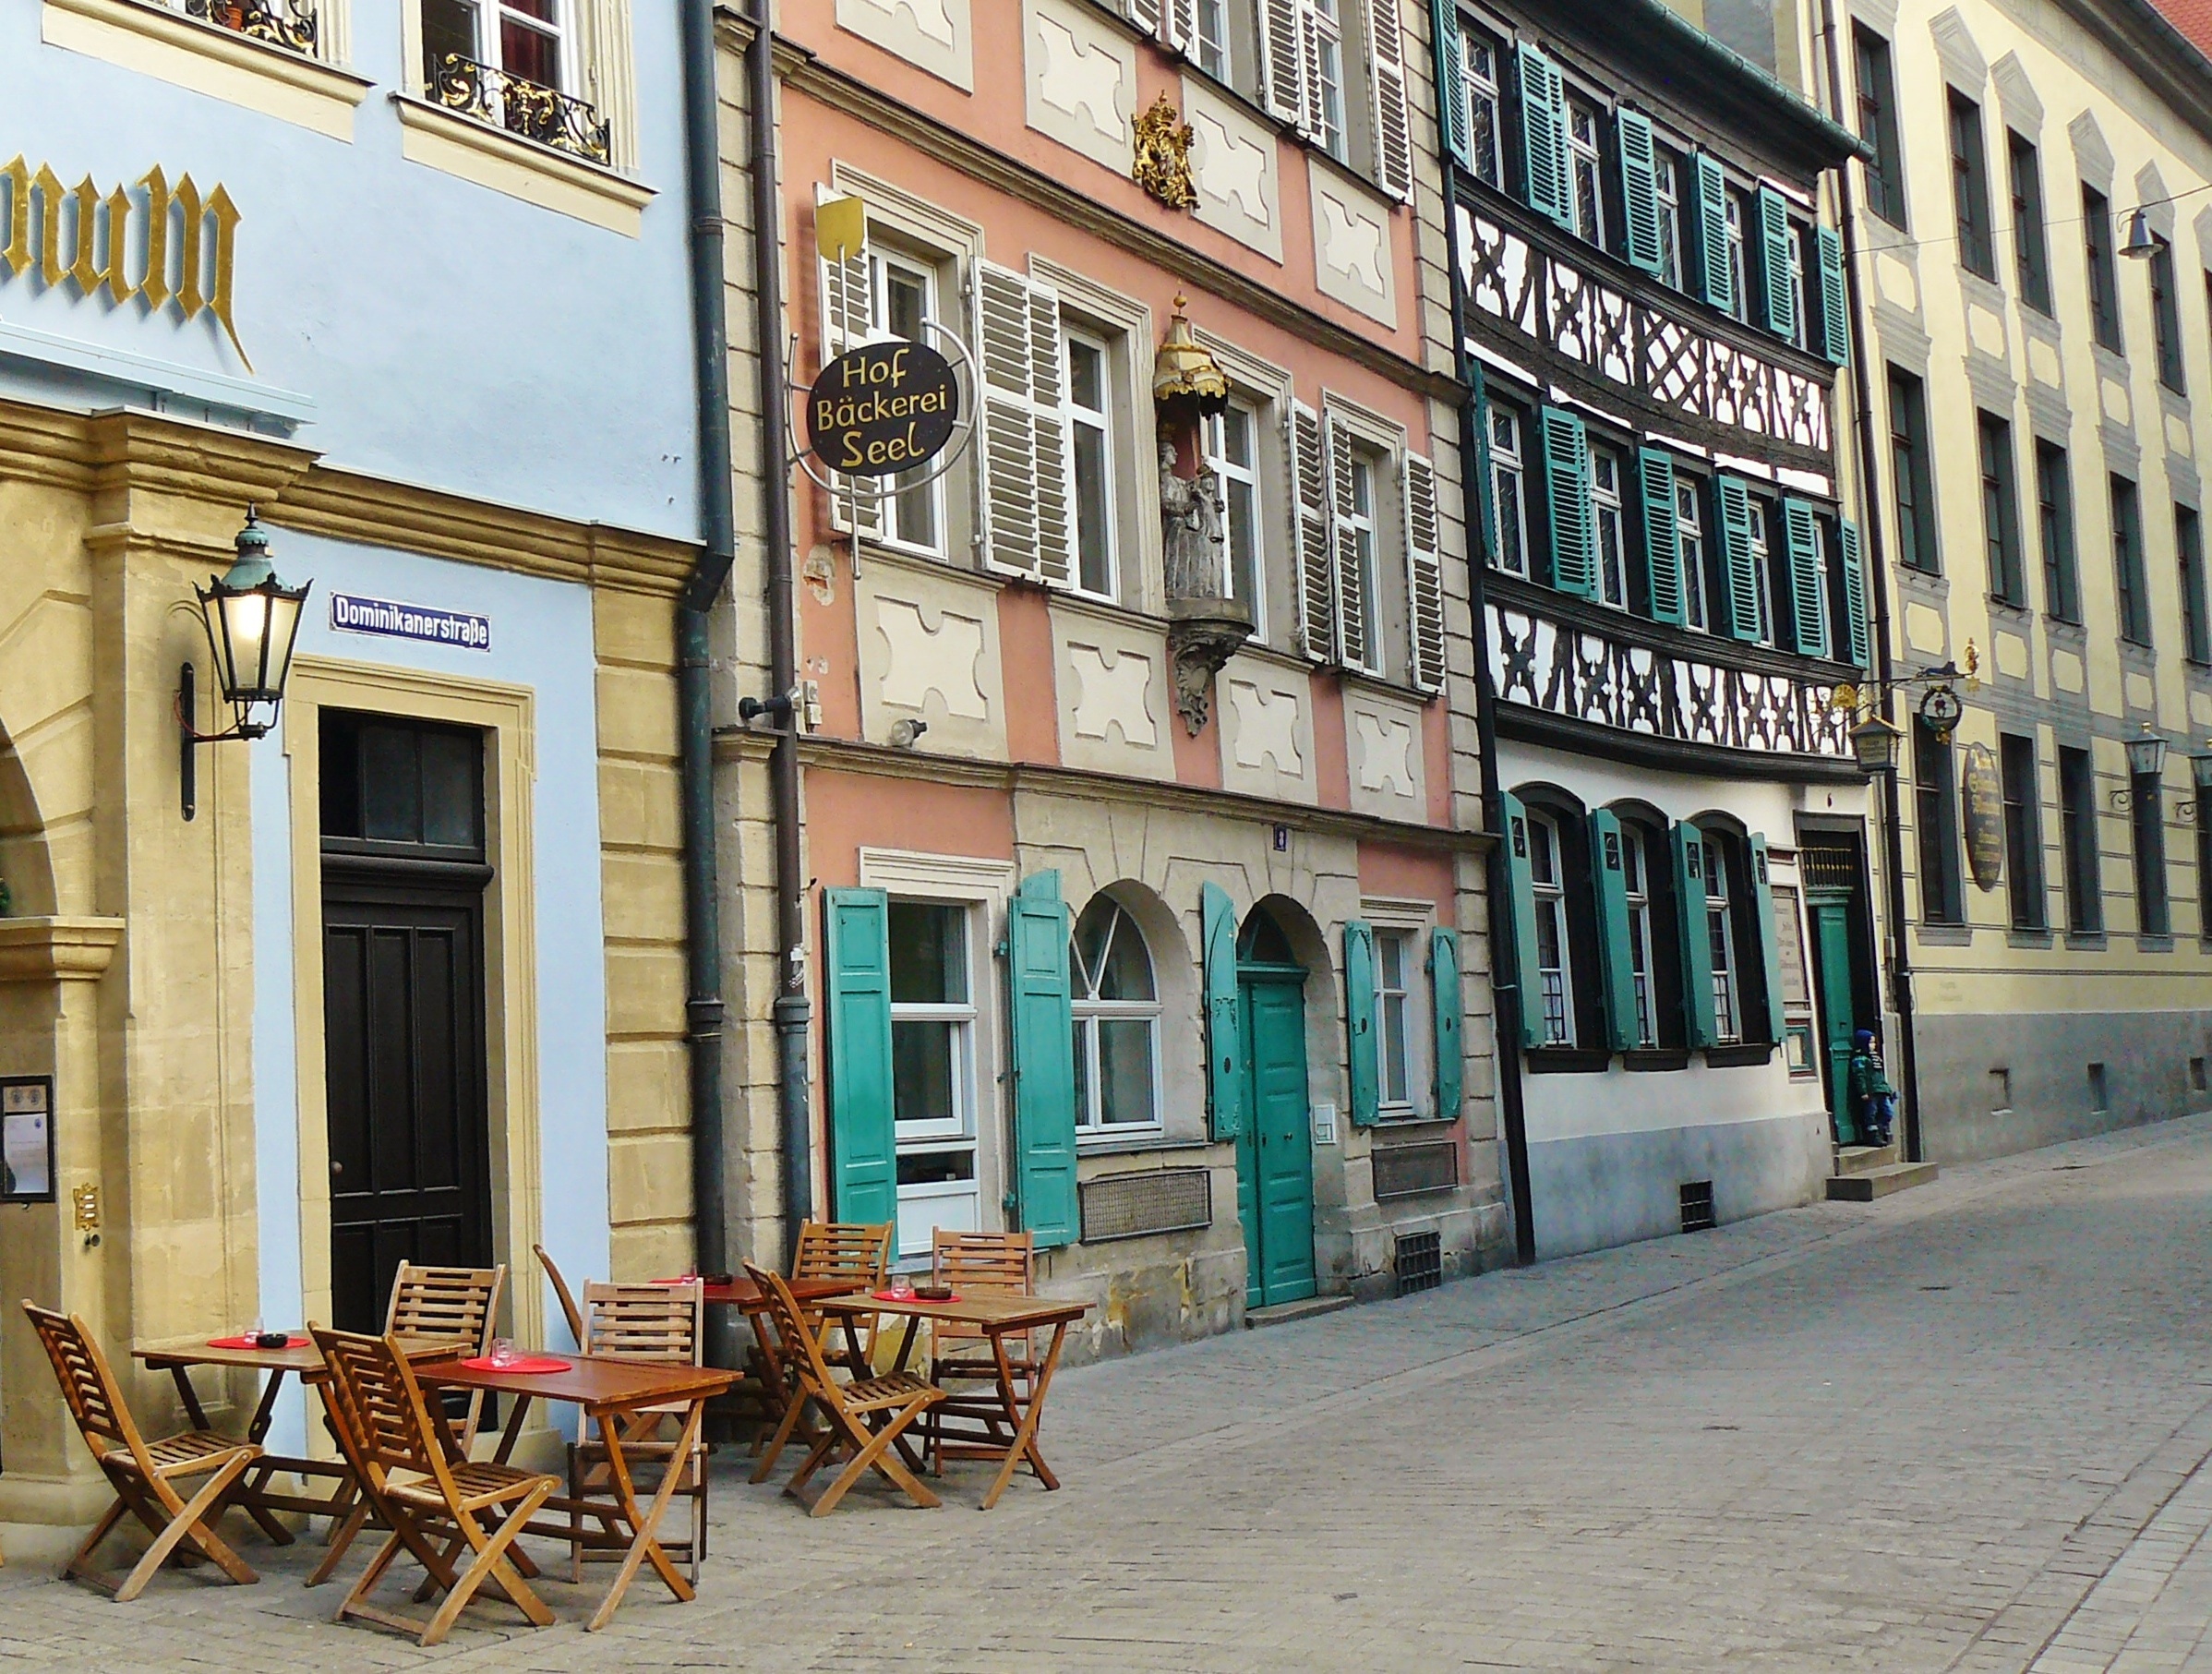
cafe, architecture, road, street, house, window, town, building, restaurant, city, downtown, romantic, facade, old town, chairs, medieval, infrastructure, germany, bavaria, historically, bamberg, brewery, neighbourhood, outside catering, fachwerkhaus, street view, truss, row of houses, swiss francs, dining tables, urban area, old town house